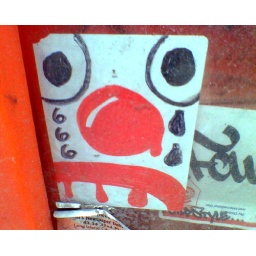
sticker found in a newspaper dispenser made of red plastic